Political positions of Tulsi Gabbard

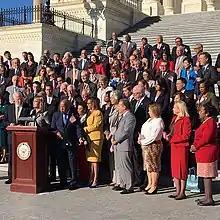
Standing with fellow House Democrats to demand a vote on gun control measures

Gabbard supports a strong U.S.-Israel relationship. In March 2015, unlike 58 other Democrats, she did not boycott Benjamin Netanyahu's address to the U.S. Congress, saying at the time that relations "must rise above the political fray, as America continues to stand with Israel as her strongest ally". On July 14, 2015, Gabbard attended the Christians United for Israel (CUFI), a conservative-leaning organization.